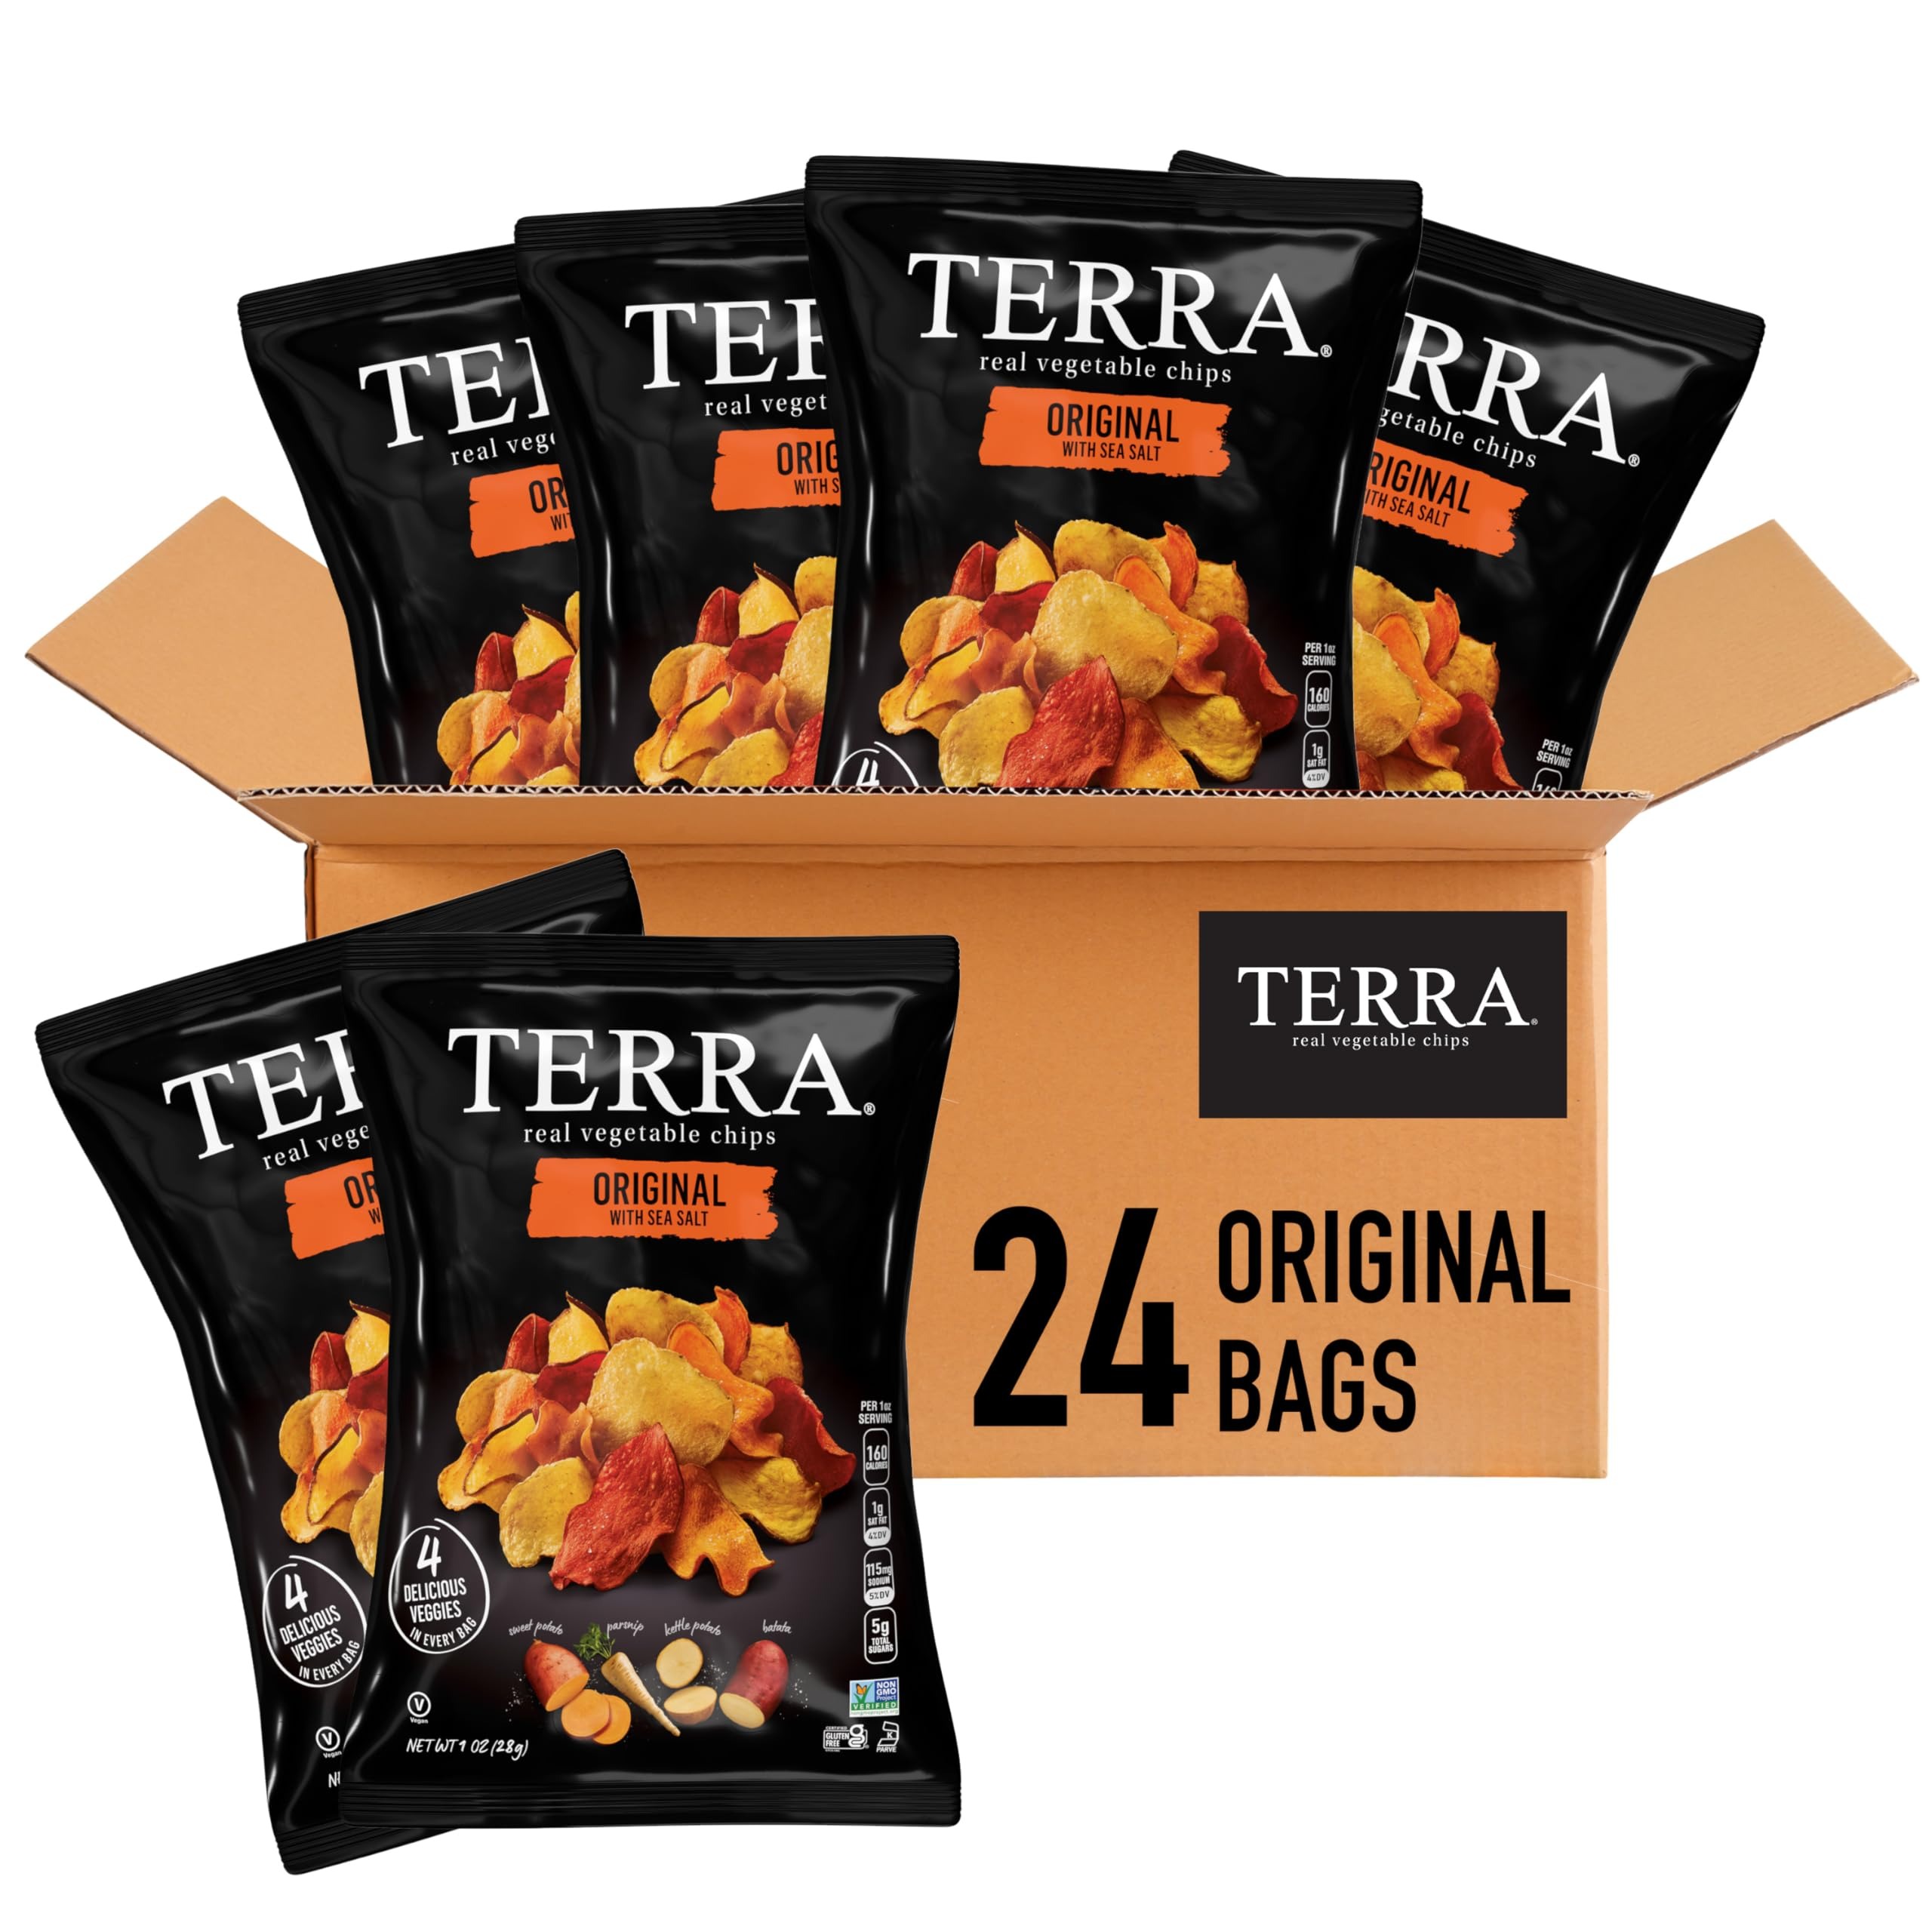
Item Name: Terra Vegetable Chips, Original Vegetable Chips with Sea Salt, 1 Oz (Pack of 24)
Bullet Point 1: Twenty-four 1 ounce. bags of original chips with sea salt
Bullet Point 2: Blend of yuca, sweet potato, parsnip, taro and batata
Bullet Point 3: Made with real vegetables
Bullet Point 4: Gluten free, vegan, non gmo project verified and kosher
Bullet Point 5: 0 milligram of cholesterol and 0 gram of trans fat and no artificial flavors or artificial preservatives
Value: 24.0
Unit: Ounce

Price: 50.22